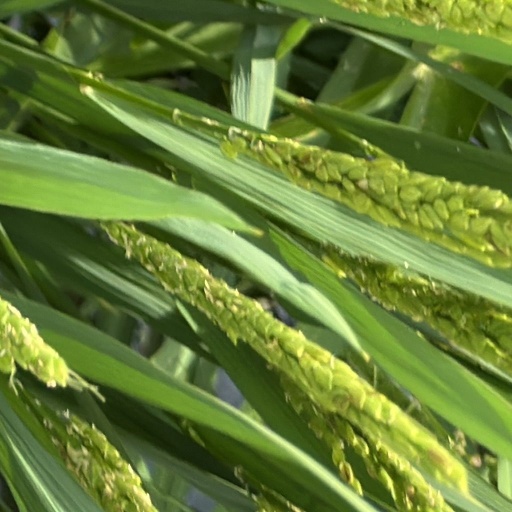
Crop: rice